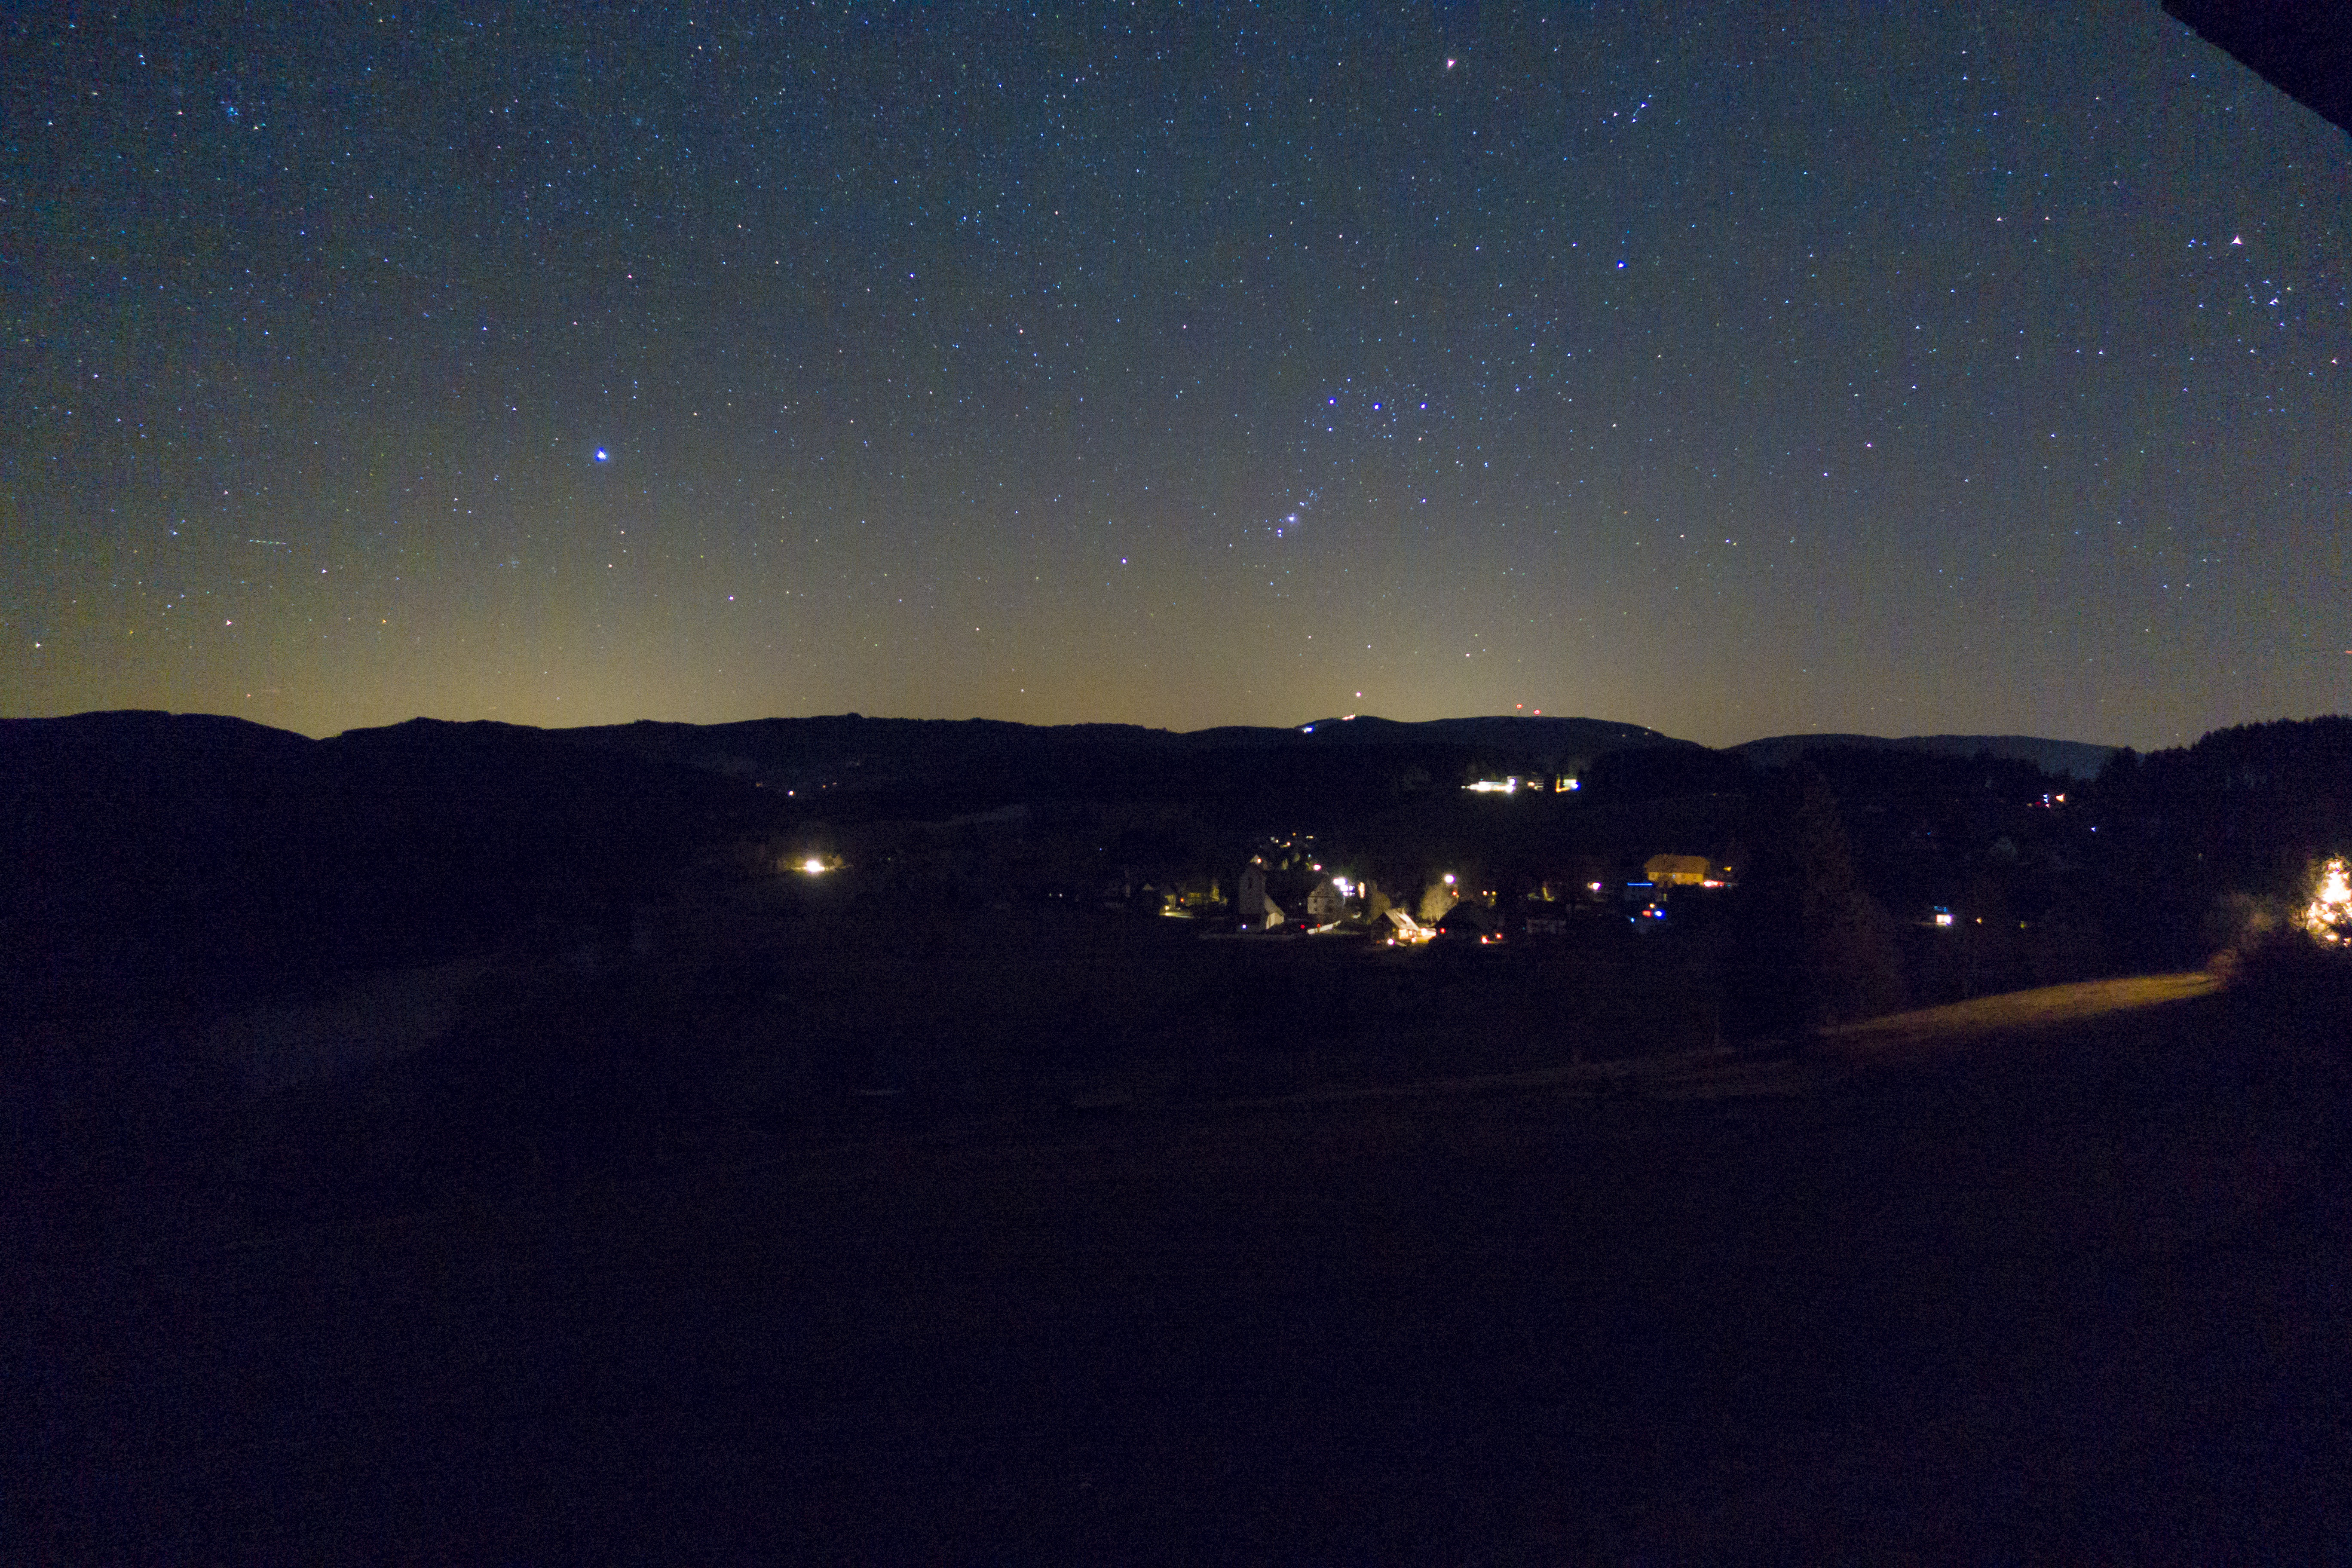
sky, night, atmosphere, light, horizon, darkness, lighting, astronomical object, geological phenomenon, dawn, astronomy, outer space, evening, landscape, midnight, star, space, dusk, hill, celestial event